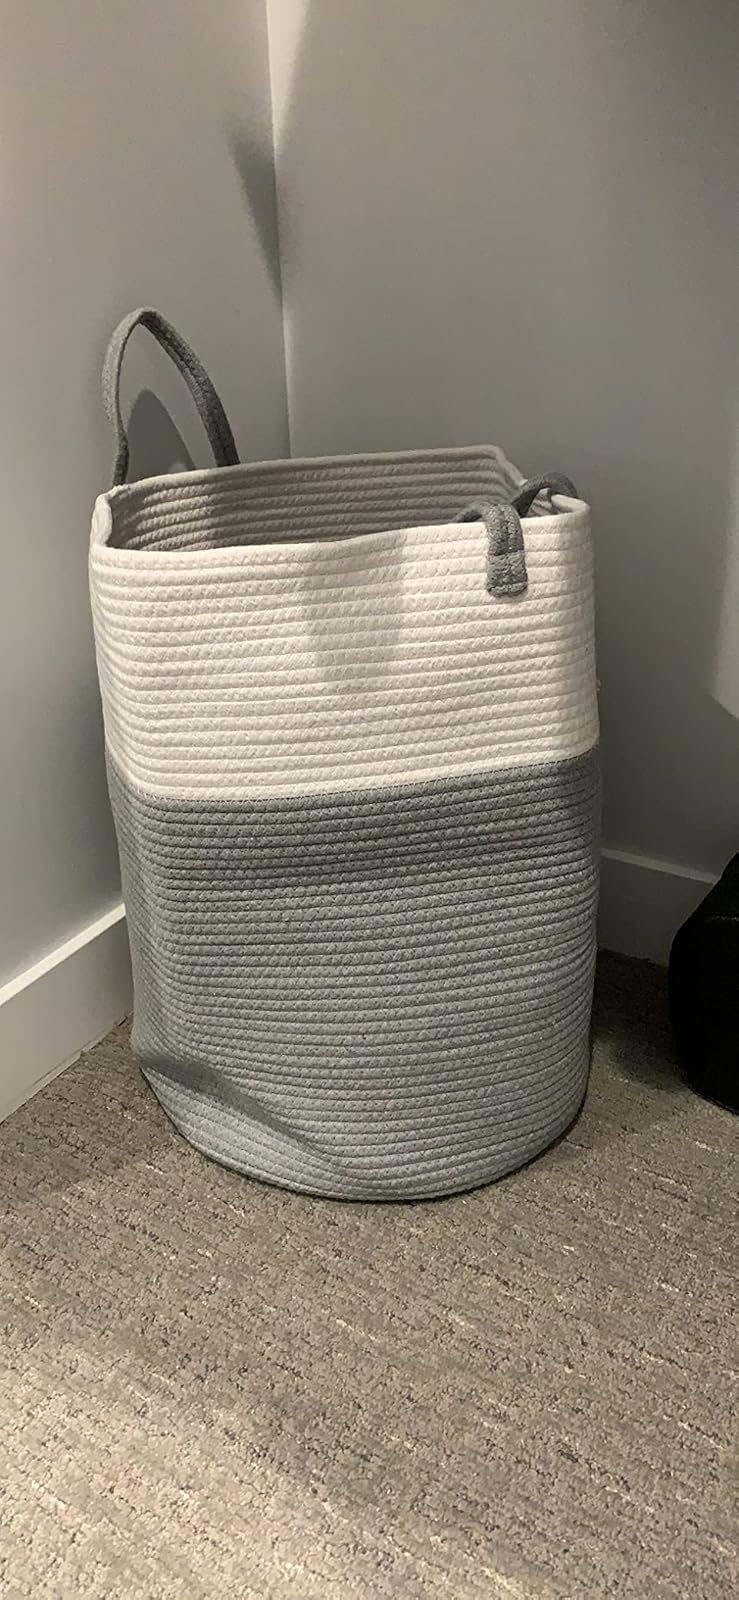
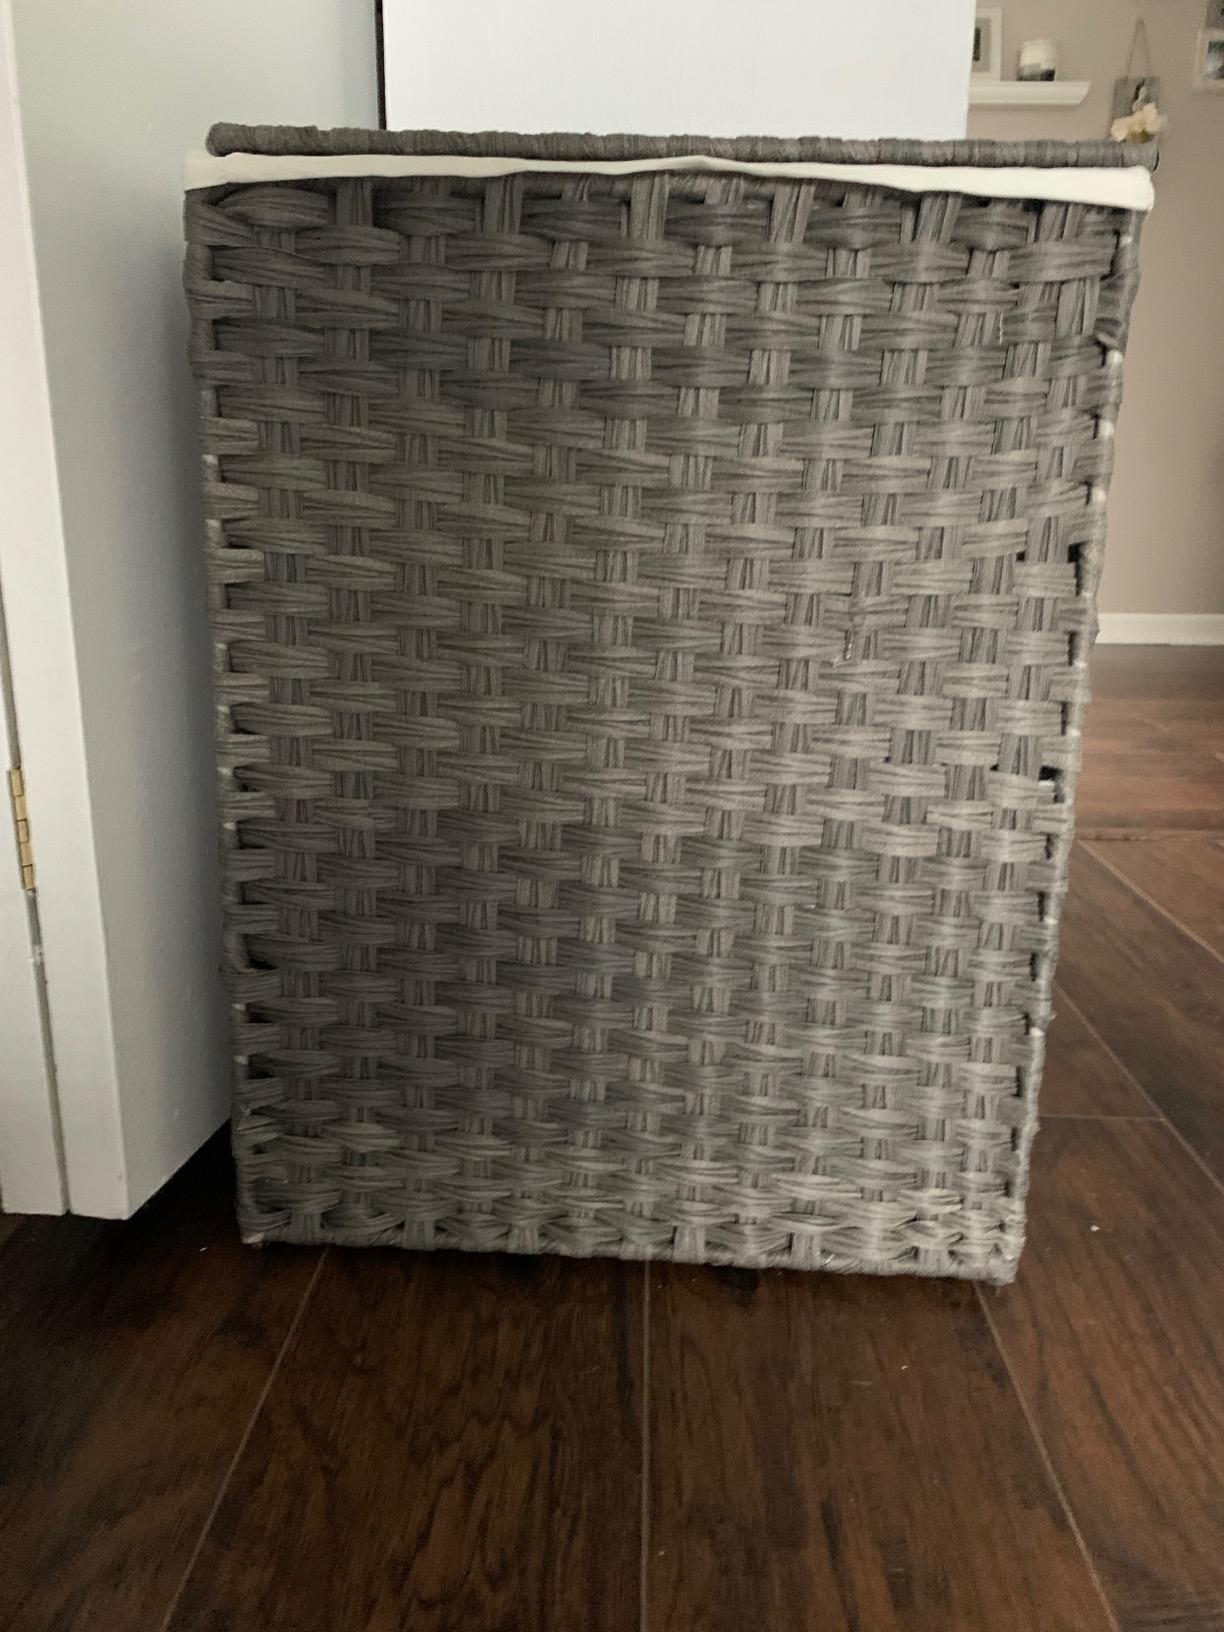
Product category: items_hamper
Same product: no